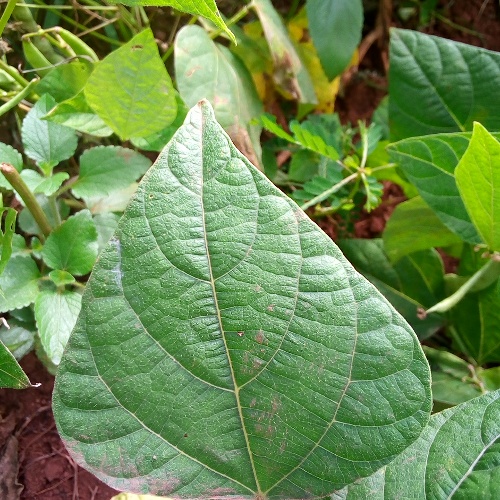
Leaf condition: healthy